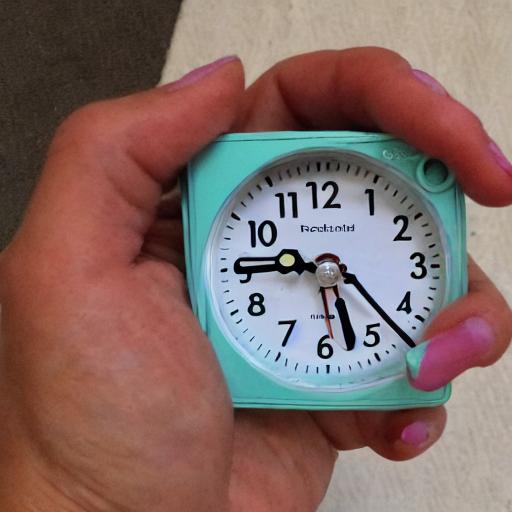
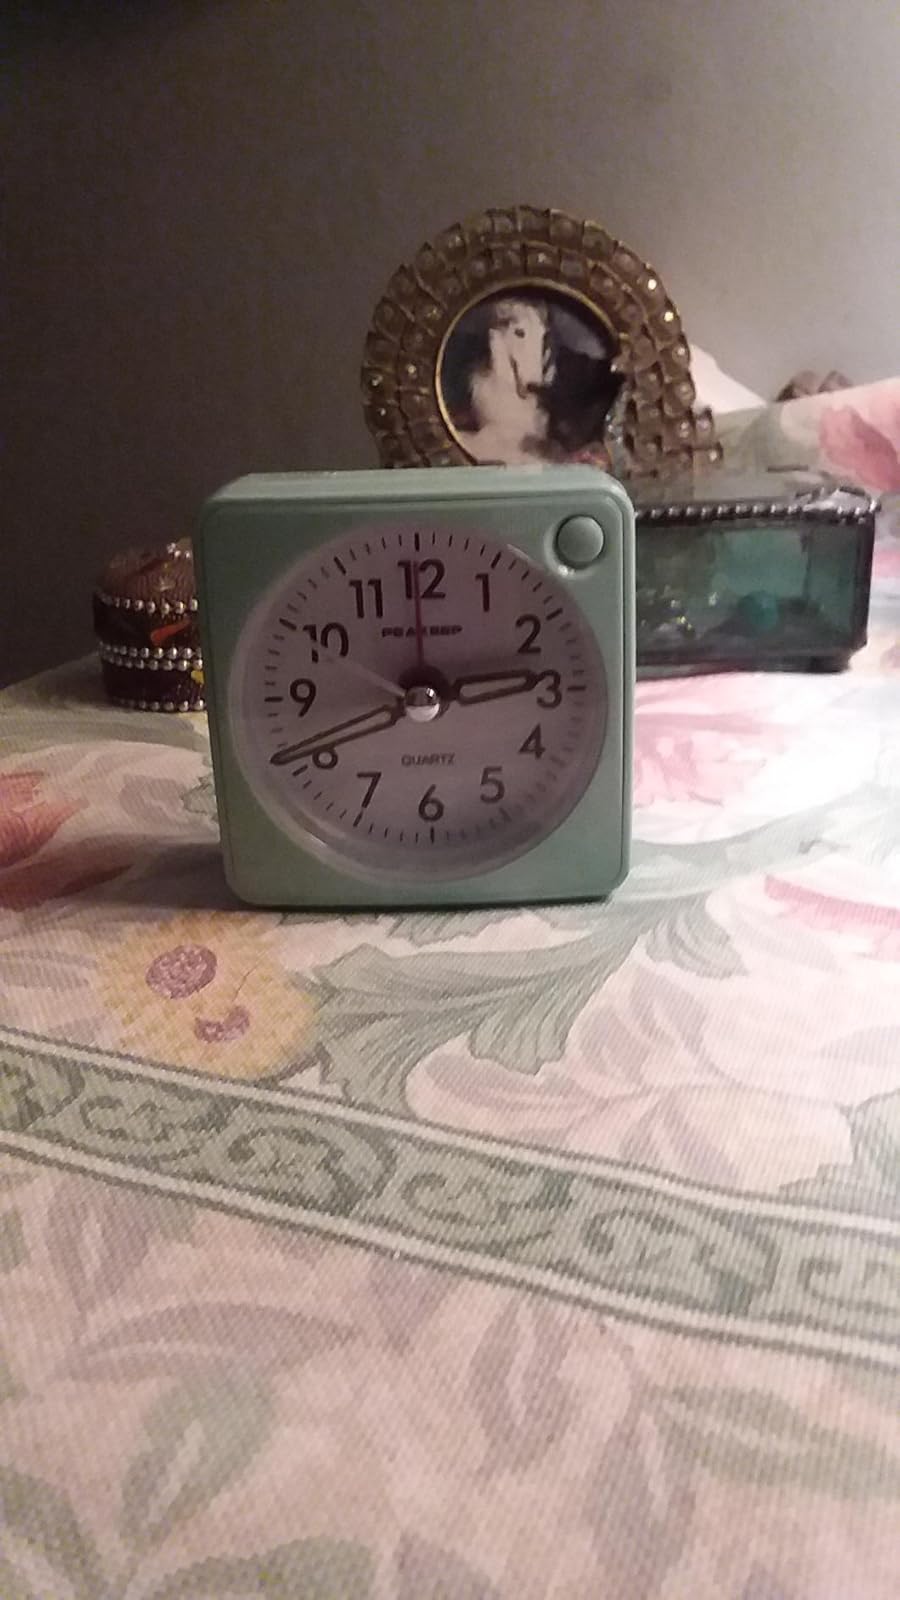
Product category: clock
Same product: no